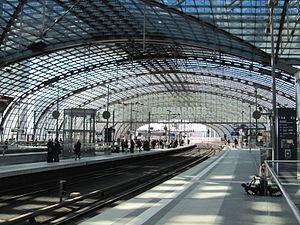
Berlin /bɛʁ.lɛ̃/ est la capitale et la plus grande ville d'Allemagne. Institutionnellement, c’est une ville-État nommée Land de Berlin.